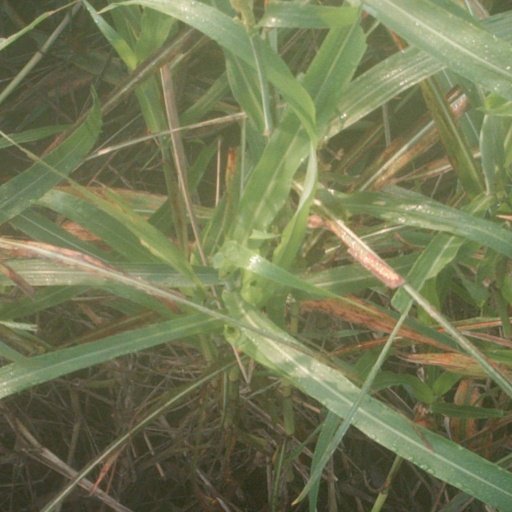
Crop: sorghum